Jakob Poulsen

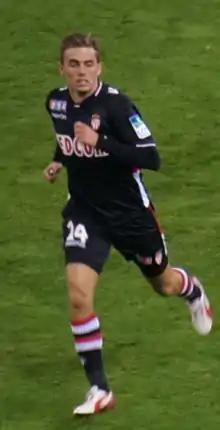
Poulsen playing for Monaco in 2013

Jakob Bendix Uhd Poulsen (born 7 July 1983) is a Danish former professional footballer who played as a midfielder and current head coach of Danish Superliga club AGF.